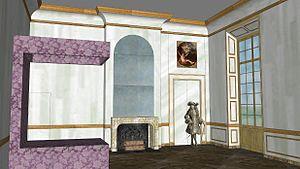
Schéma restituant le volume de la chambre de la princesse de Conti à Meudon, vers 1705.
Le château de Meudon, dit château royal de Meudon, palais impérial de Meudon ou Domaine national de Meudon, est un château français situé à Meudon, dans le département des Hauts-de-Seine. Il est notamment la résidence de la duchesse d'Étampes, du cardinal de Lorraine, d'Abel Servien, de Louvois ainsi que de Monseigneur, dit le Grand Dauphin, qui lui adjoint en annexe le château de Chaville. Incendié en 1795 et en 1871, le Château-Neuf, dont la démolition est un temps envisagée, est conservé pour sa majeure partie. Il est transformé à partir de 1878 en observatoire servant de réceptacle à une lunette astronomique, avant d'être rattaché à l'Observatoire de Paris en 1927.